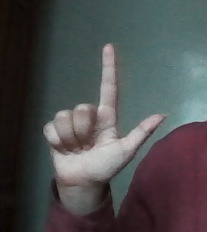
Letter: laam